A Modest Proposal

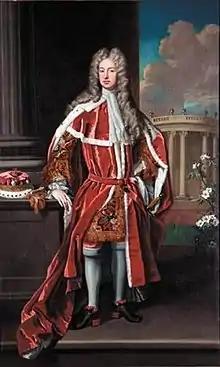
Allen Bathurst, 1st Earl Bathurst

Swift's essay created a backlash within Georgian society after its publication. The work was aimed at the elite, and they responded in turn. Several prominent members of society wrote to Swift regarding the work. Lord Bathurst's letter (12 February 1729–30) intimated that he certainly understood the message, and interpreted it as a work of comedy: